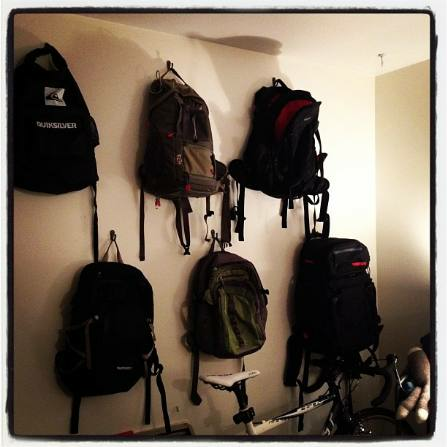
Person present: No